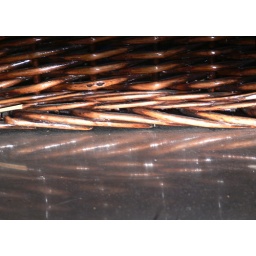
a basket sitting on top of an old clothes dryer in my garage with my car headlights shining on them.